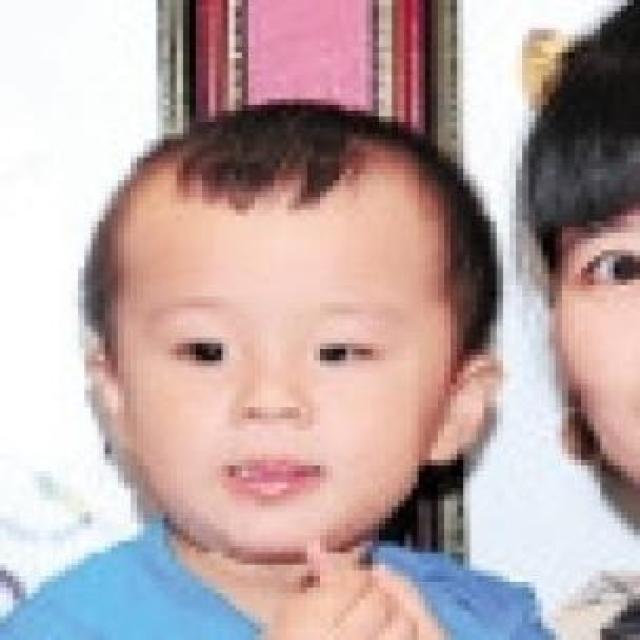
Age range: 0-12